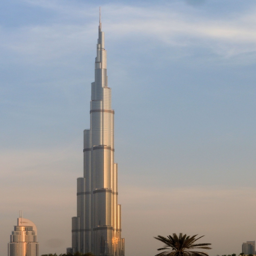
tallest building - as the sun goes down - photo by person